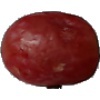
Label: Grape Pink 1